Barnes Wallis

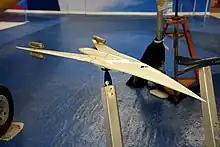
Swallow model at Royal Air Force Museum Cosford

After the success of the bouncing bomb, Wallis was able to return to his huge bombs, producing first the Tallboy (6 tonnes) and then the Grand Slam (10 tonnes) deep-penetration earthquake bombs. These were not the same as the 5-tonne "blockbuster" bomb, which was a conventional blast bomb.